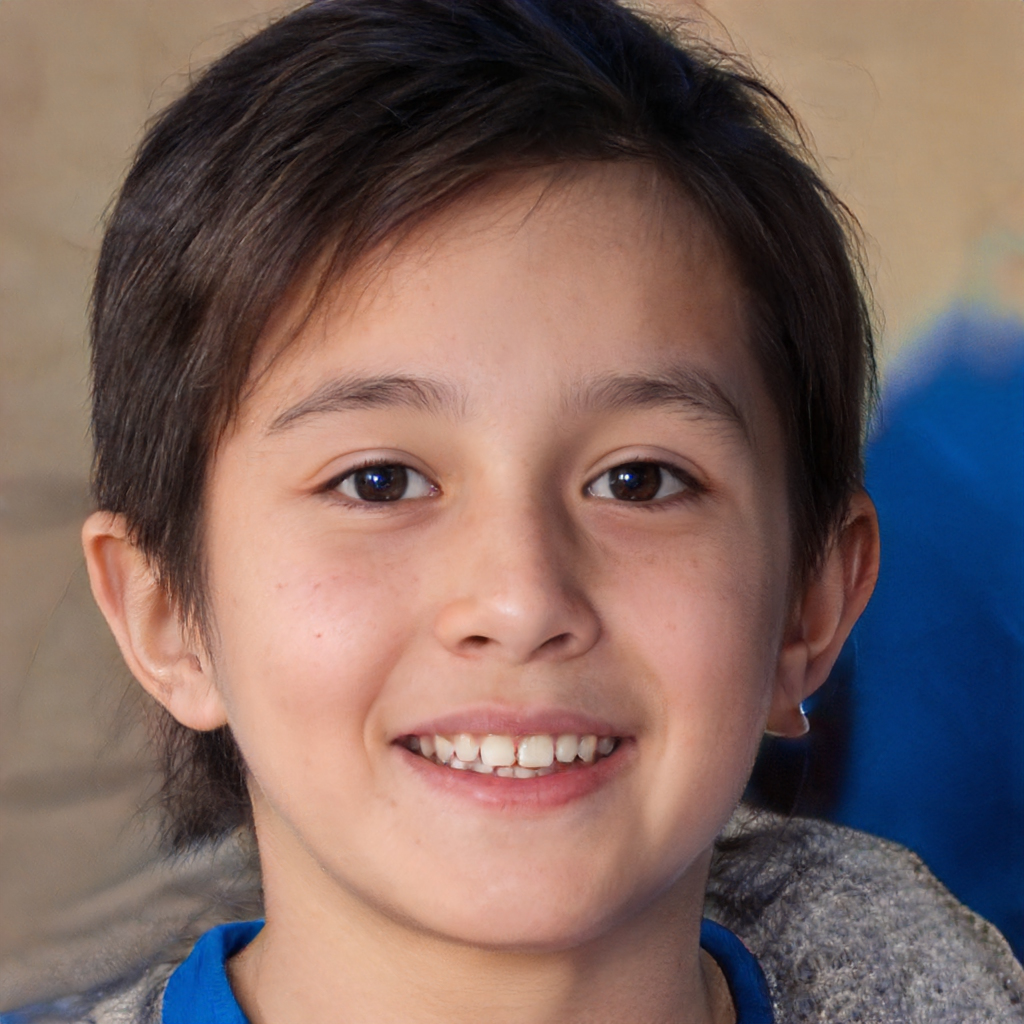
Label: No Watermark